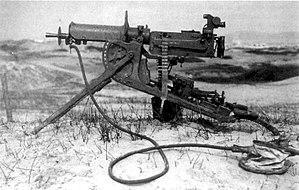
La guerre du Chaco, qui se déroula entre 1932 et 1935, opposa la Bolivie et le Paraguay. En causant la mort du quart des combattants engagés, elle reste une des guerres les plus meurtrières de tous les temps. Comme la guerre d'Espagne qui suivra, elle servit de banc d'essai à de nouvelles armes et tactiques.
"La mitrailleuse est une arme automatique, chambrée pour une munition de calibre inférieur à 20 millimètres, les armes similaires de calibre supérieur étant généralement appelées ""canons automatiques"" ou ""mitrailleurs"". Elle permet d'offrir une puissance de feu maximale par une capacité au tir en rafales soutenue, ainsi qu'une portée pratique supérieure à celle d'une arme individuelle. Son apparition est souvent considérée comme l'un des éléments majeurs marquant l'entrée de la guerre dans l'ère industrielle.